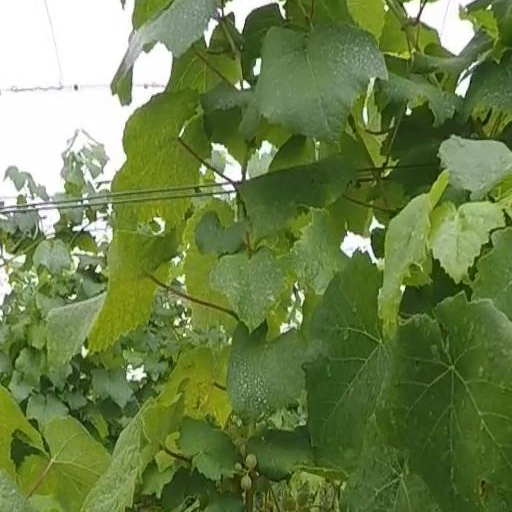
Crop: grape